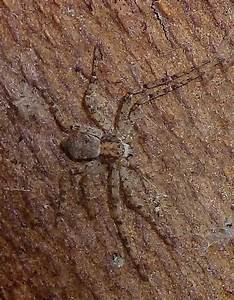
Label: spider